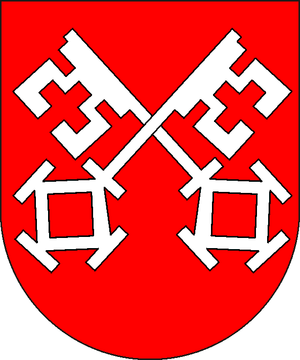
La principauté de Minden était un territoire du Saint-Empire romain germanique. Elle relevait du cercle impérial du Bas-Rhin-Westphalie. Sa capitale était Minden. Son territoire correspond approximativement à celui de l'actuel cercle de Minden-Lübbecke en Rhénanie-du-Nord-Westphalie.